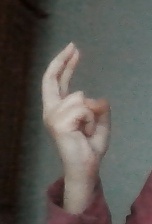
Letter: zay